VFA-86

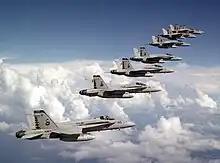
VFA-86 F/A-18Cs in 1995

In 1991, the squadron flew combat missions in support of Operation Desert Storm from USS "America" operating in both the Red Sea and the Persian Gulf.